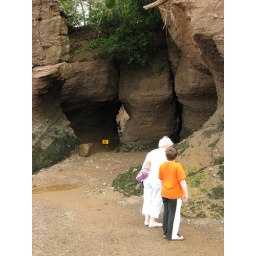
That small rock near the sign mysteriously appeared in that cave one day, washed in by the tide.